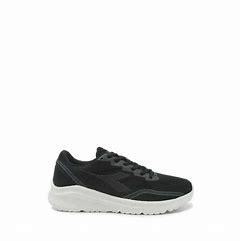
Brand: Diadora
Model: 100